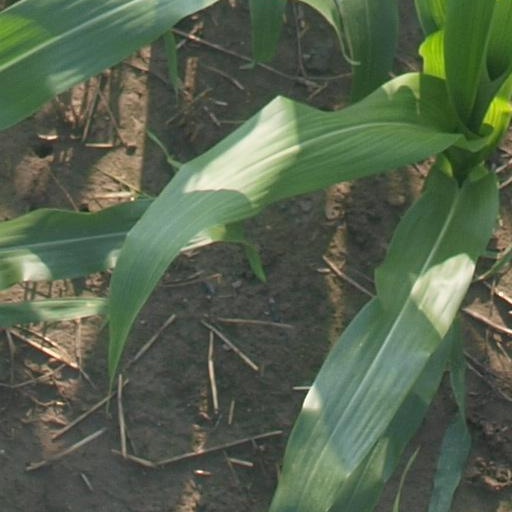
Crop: maize; corn